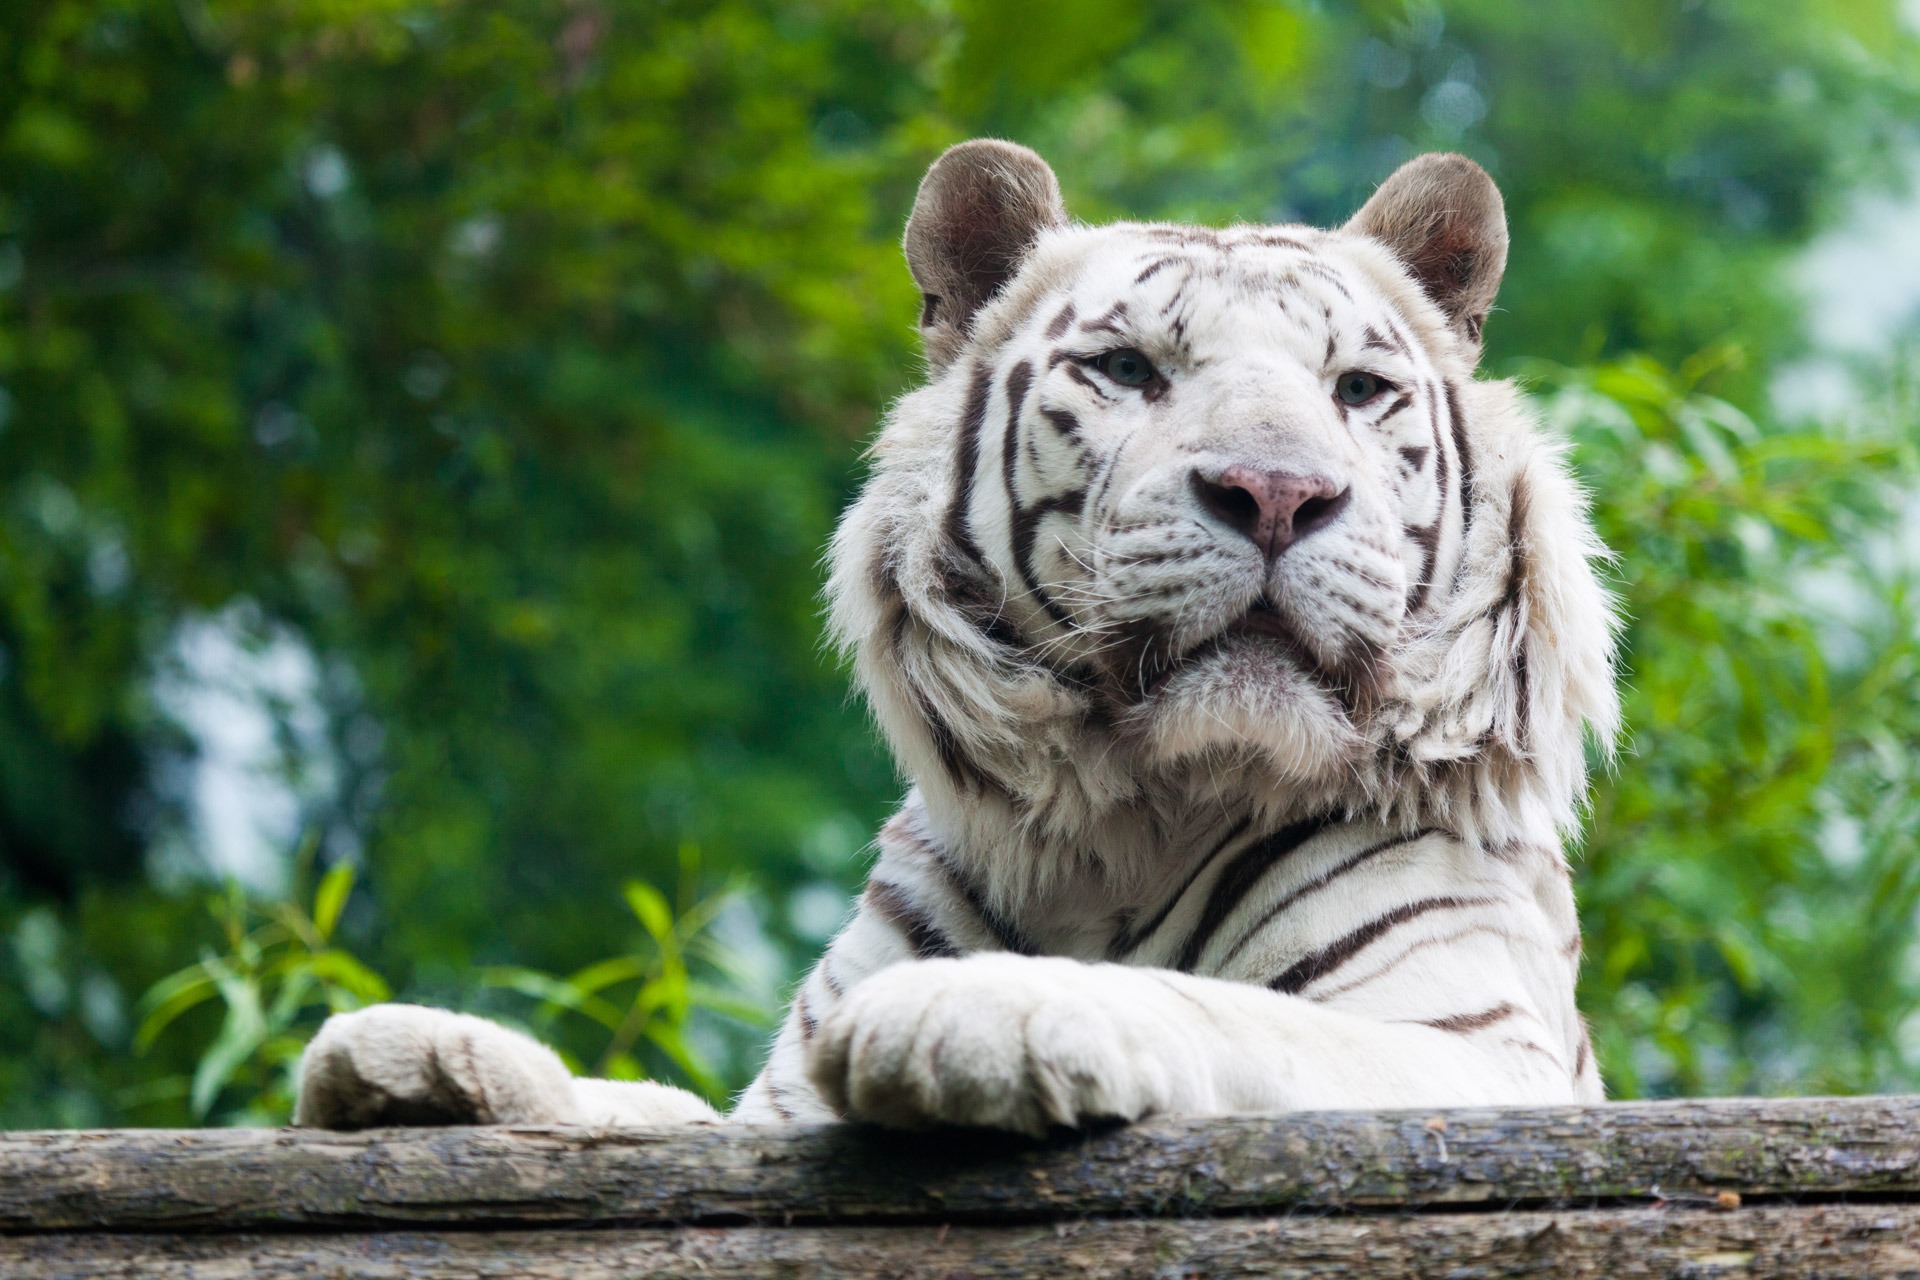
forest, white, animal, wildlife, wild, zoo, fur, cat, feline, mammal, predator, fauna, lion, tiger, stripes, head, danger, big, carnivore, hunter, dangerous, albino, snow leopard, big cats, cat like mammal